Answer in natural language. Consider the 3D positions of the objects in the scene and not just the 2D positions in the image. Is the centerpoint of  flatscreen television black bezel offscreen at a higher height than Doorway? Choose between the following options: yes or no
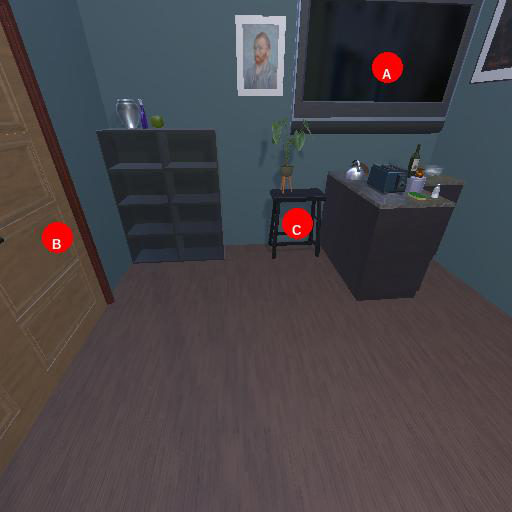
<answer>yes</answer>